Taipei World Trade Center

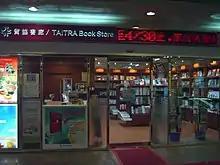
TAITRA Book Store

Open for business during weekdays, or on holidays when there is an exhibition. Book collection mainly comprises sales trading-related items. When Taipei Trade Shows are going on at the time, it also provides exhibitor directory lists.